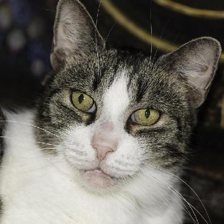
Label: animals